Maxime Chaya

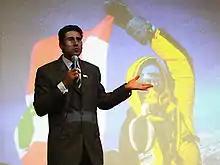
'There is an Everest for Everyone'

Maxime Chaya (born 16 December 1961) is a Lebanese mountaineer and explorer. On May 15, 2006, he was the first Lebanese to climb Mount Everest and the Seven Summits. On December 28, 2007, Max also became the first from the Middle East to reach the South Pole on foot from the Antarctic coast, after an unsupported and unassisted journey that lasted 47 days. Then, on April 25, 2009, he reached the North Pole also on foot, all the way from Canada.